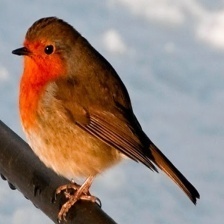
Species: AMERICAN ROBIN
Scientific name: TURDUS MIGRATORIUS
ImageNet parent category: robin